Wrestling at the 2022 Mediterranean Games

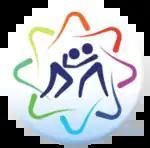

The wrestling competition at the 2022 Mediterranean Games was held from 26 to 29 June at the EMEC Hall in Oran. The men's greco-Roman style 97 kg events were removed from the program because there was not enough participation. Albania, Algeria and San Marino won their first gold medals in the Wrestling at the Mediterranean Games.